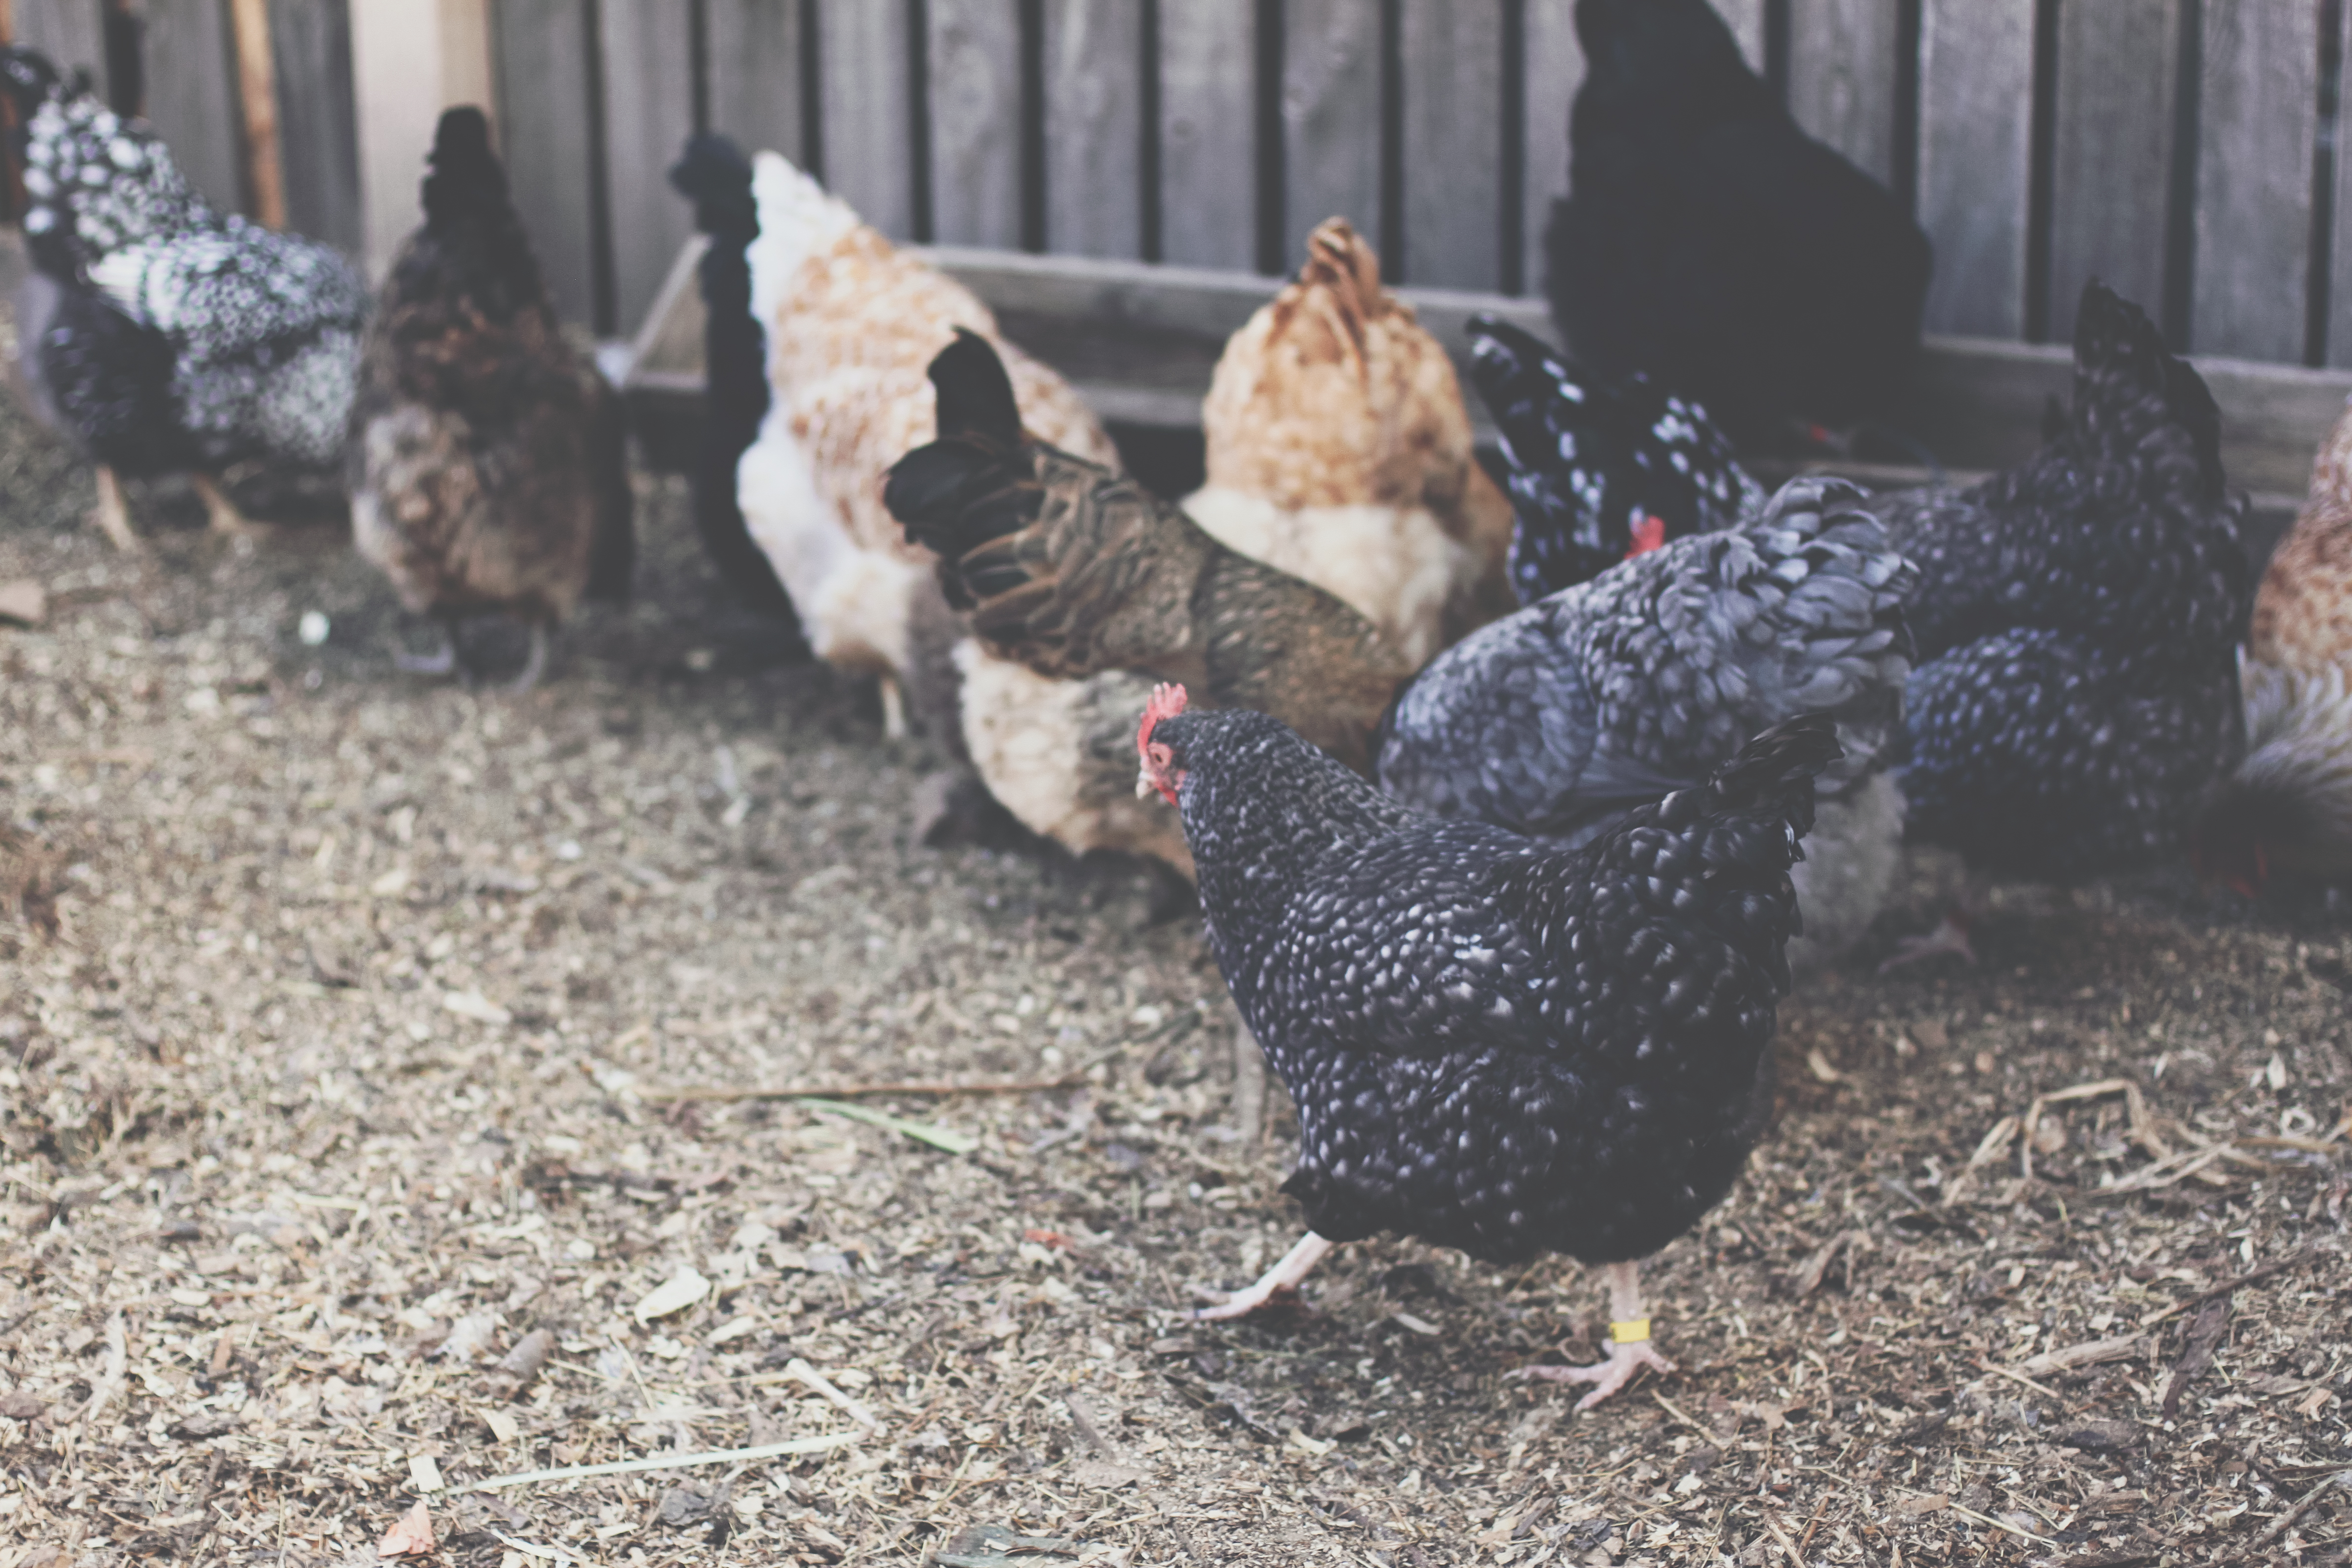
bird, chicken, fauna, poultry, hen, galliformes, vertebrate, phasianidae, domestic fowl